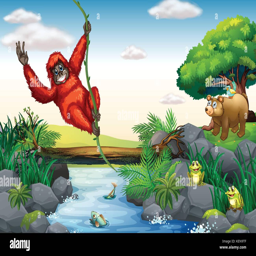
illustration of an orangutan hanging over a river